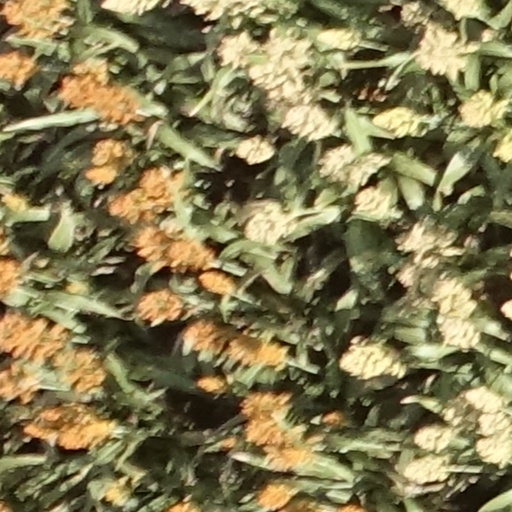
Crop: sorghum